Busiri Suryowinoto

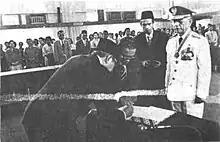
Inauguration of Busiri Suryowinoto as the Governor of Irian Jaya

The 8 December 1980 election saw three candidates contesting for the office, including Busiri. Busiri won the election with 28 out of 38 votes. He was inaugurated on 20 January 1981 by Minister of Internal Affairs Amirmachmud. After his death in office in April 1982, Busiri was replaced by his deputy, Izaac Hindom, as acting governor.